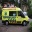
Label: ambulance